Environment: real
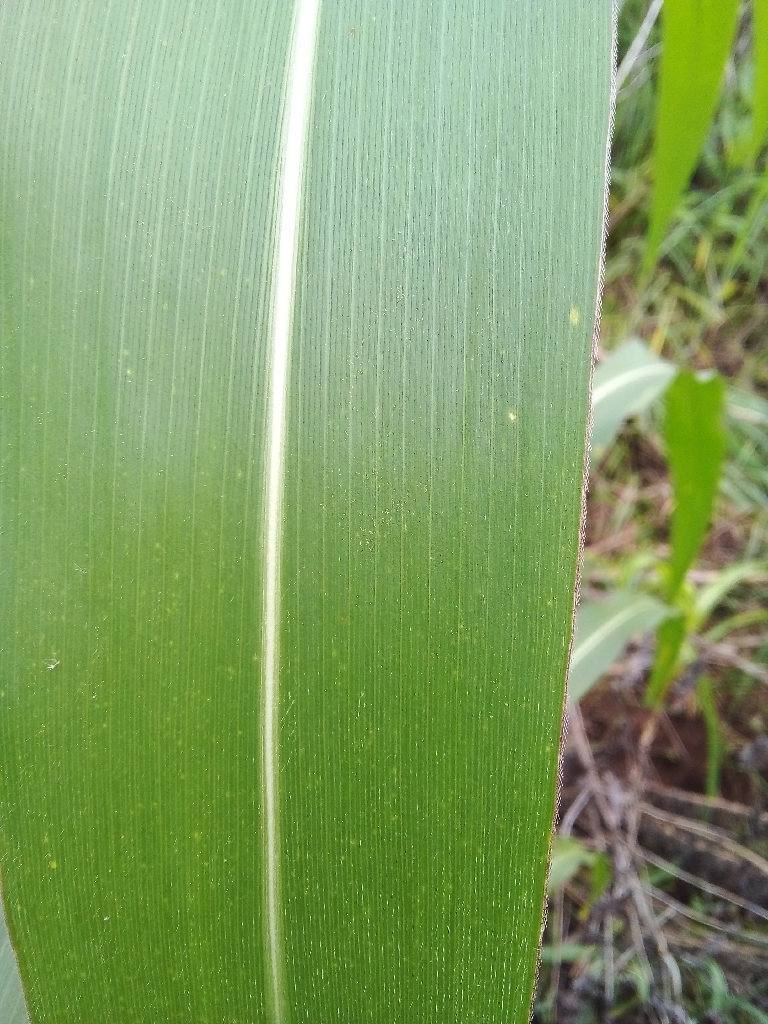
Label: healthy